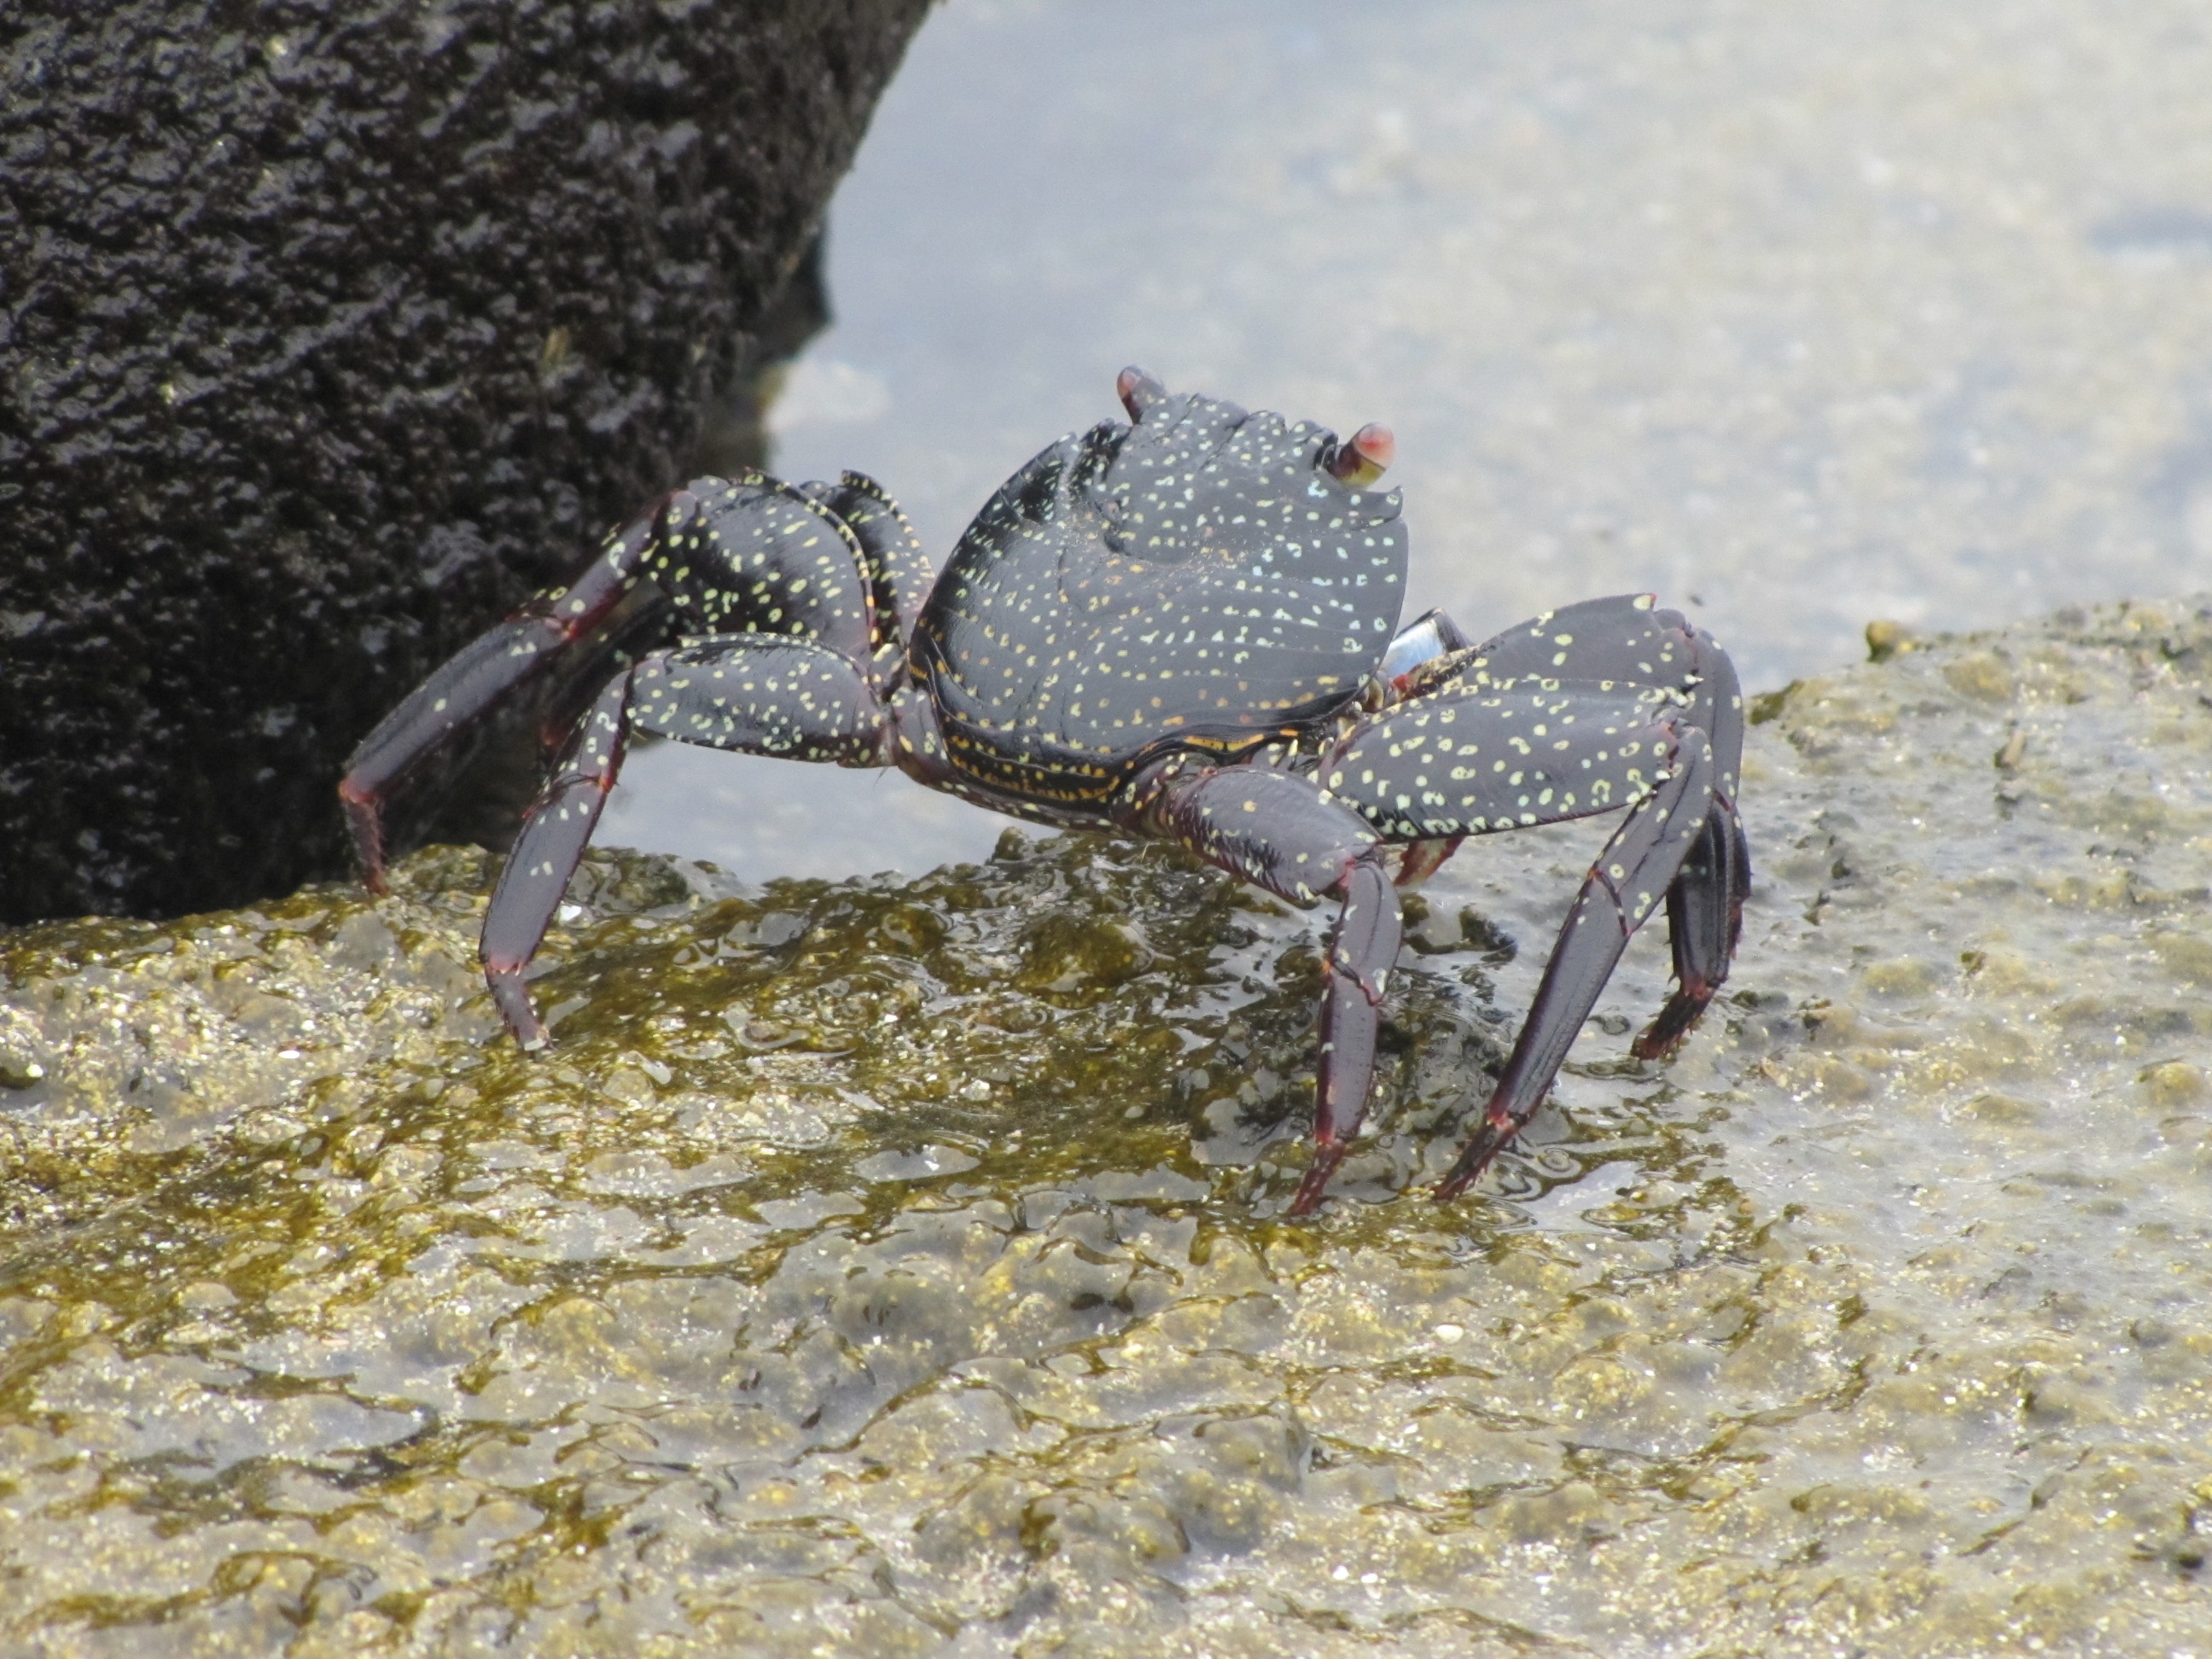
wildlife, food, biology, seafood, fauna, crab, invertebrate, crustacean, galapagos, cancer, arthropod, black crab, marine biology, ocypodidae, decapoda, animal source foods, fiddler crab